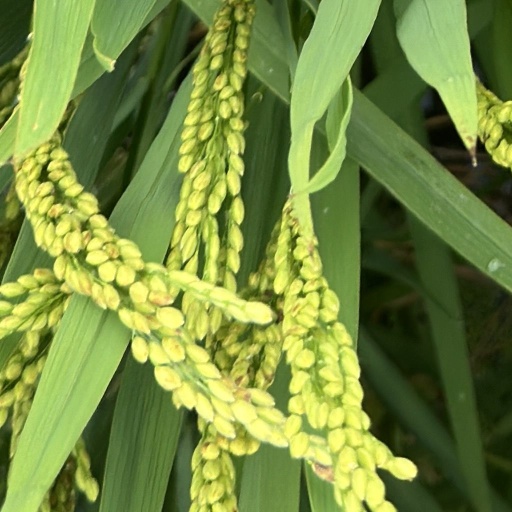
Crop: rice